Mannlicher M1893

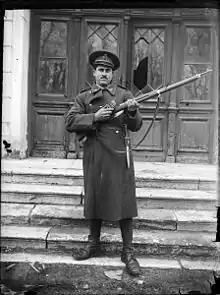

In 1904, ŒWG would slightly modify the original M1893 design, primarily by rechambering it to the 7.9×57J rimless cartridge (using the same clip as the original Gewehr 1888 rifle) and offering it for sale. Two buyers would be interested: the Ulster Volunteer Force, and the Chinese Army, who used the M1904 in their Hanyang 88 design. The Irish would purchase and smuggle in around 11,000, these Irish rifles looked very similar to the Romanian M1893, but were manufactured using leftover parts from the M1892. Some of these rifles would end up in British stocks when some of the Ulster members, wanting to join the British Army, would turn in their rifles. A few would also be obtained by the Austro-Hungarian army in the beginning of World War I, as most firearms not yet delivered would be seized at the start of the war.